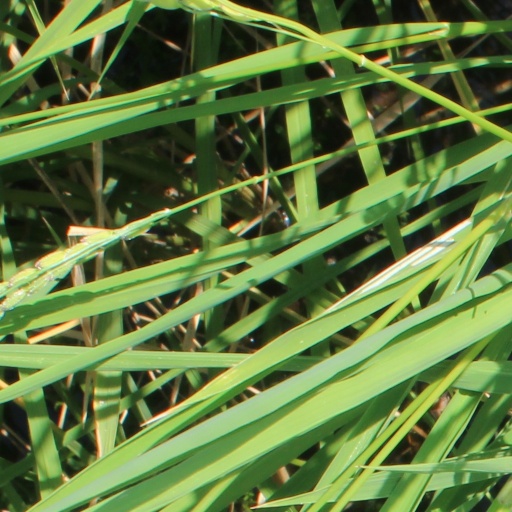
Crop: rice